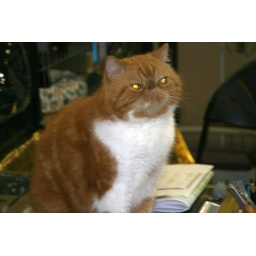
This young man was sitting on a table in front of his habitat and never moved. Disciplined!